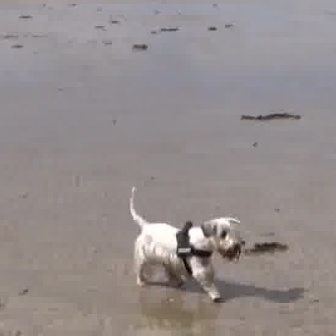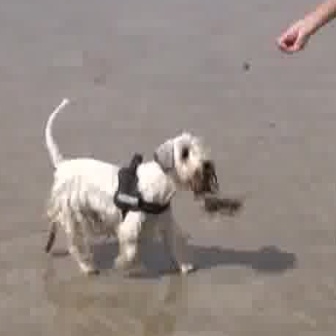
  Please identify the target specified by the bounding box [125,183,244,302] in the first image and locate it in the second image. Return the coordinates in [x_min,y_min,x_max,y_max] format.
Answer: [37,94,221,278]